Thomas Thomson (chemist)

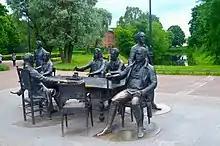
"The Architects"

In June 2011, Russian artist Alexander Taratynov installed a life-size statue of French architect Thomas de Thomon (1760–1813) in Saint Petersburg. The statue is part of "The Architects", a bronze sculptural group depicting the great architects of Russian Empire as commissioned by Gazprom and installed in Alexander Park. In 2018 associate of Shchusev Museum of Architecture Kirill Posternak discovered a mistake. Taratynov admitted he used a picture he found on Wikipedia to base the statue on, and that it was actually an image of the Scottish chemist Thomas Thomson – he blamed Wikipedia for the error but also himself for not checking with a historian to verify it was accurate.